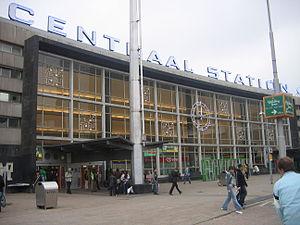
Sybold van Ravesteyn est un architecte hollandais. Il a réalisé de nombreuses gares, en grande partie démolies aujourd'hui, un zoo, des bâtiments publics tels que des théâtres, ainsi que des résidences, des décorations intérieures et du mobilier.